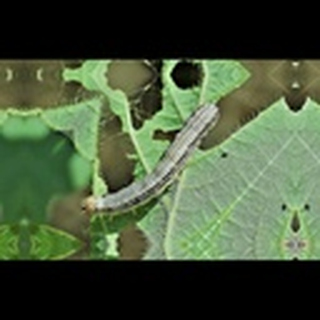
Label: cotton_army_worm